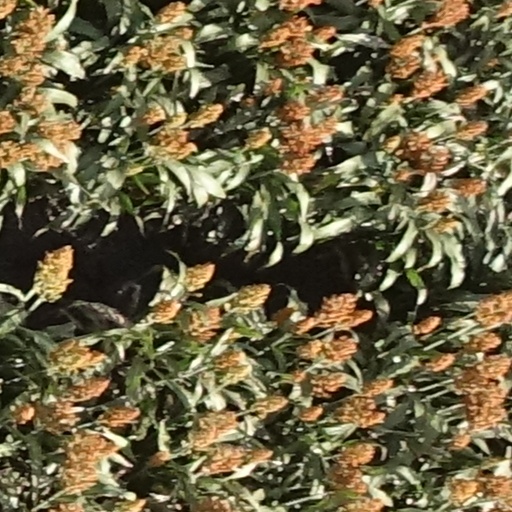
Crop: sorghum